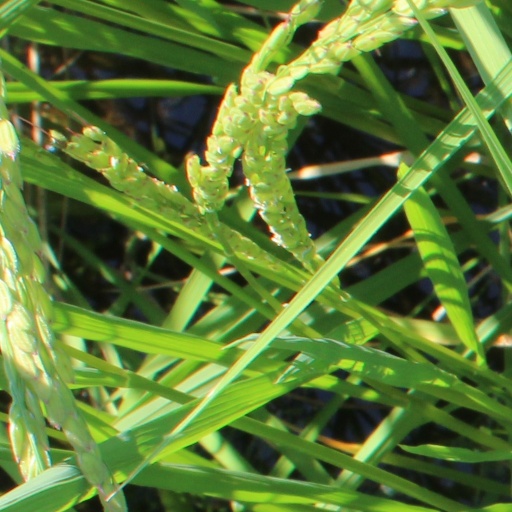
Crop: rice